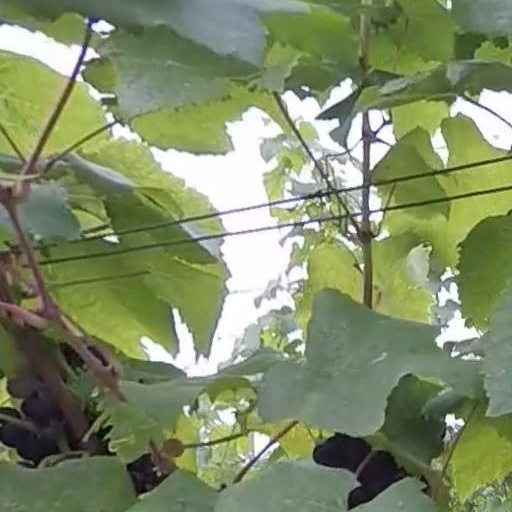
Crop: grape